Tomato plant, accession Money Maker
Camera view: vertical (180 deg); turntable rotation: 30 degrees
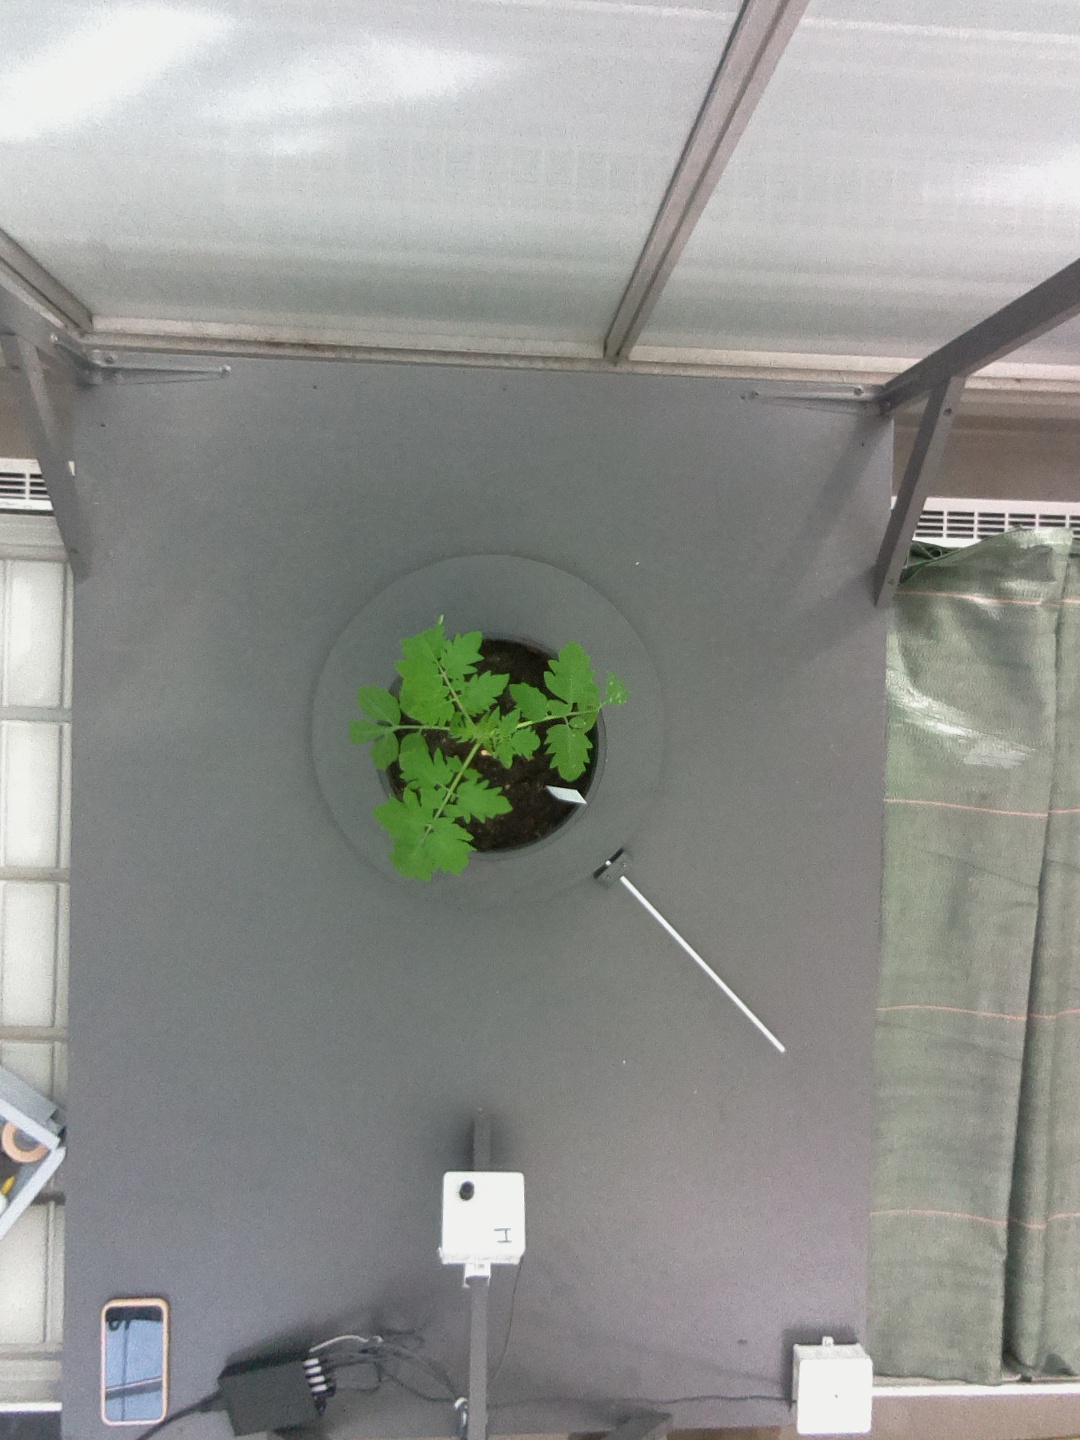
BBCH growth stage 13: 6 of true leaves visible